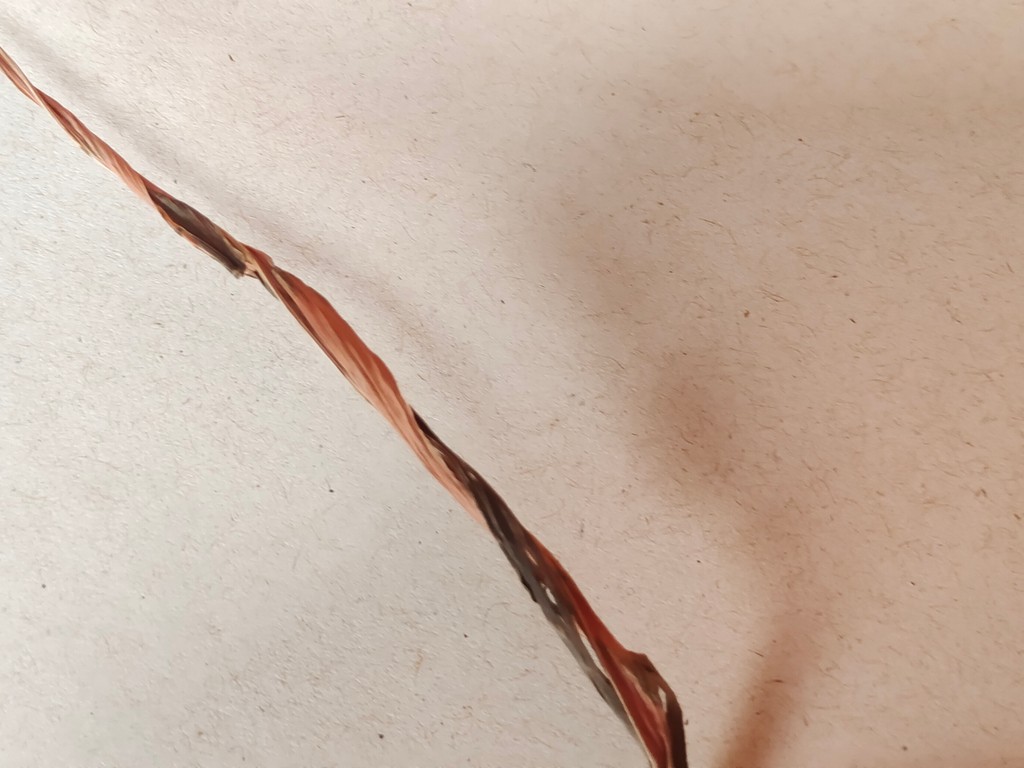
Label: Dried